Stephen Curry

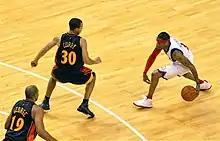
Curry defending against Allen Iverson in 2009

On June 25, 2009, his father's 45th birthday, Curry was selected as the seventh overall pick in the 2009 NBA draft by the Golden State Warriors. The day of the draft, Curry's father Dell, who wished for his son to be drafted with the eighth pick by the New York Knicks, called teams with higher picks and urged them not to draft his son. The Minnesota Timberwolves agreed not to draft Curry, and subsequently drafted two other point guards with the fifth and sixth picks. Warriors head coach Don Nelson chose to disregard Dell's wishes and drafted him anyway, one pick before the Knicks would have the opportunity to. Although the Warriors already had another lean, 6-foot-3, offensive-minded guard in Monta Ellis, Nelson had a penchant for using small lineups in his Nellie Ball system, and had warmed to the idea of selecting Curry. However, Ellis announced at a media session that he and Curry were too small to play together. Curry appeared in 80 games (77 starts) during the 2009–10 season, averaging 17.5 points, 4.5 rebounds, 5.9 assists, and 1.90 steals in 36.2 minutes. His second half of the season vaulted him into the rookie of the year race. He was named Western Conference Rookie of the Month for January, March, and April, finishing as the only Western Conference rookie to win the award three times. He finished runner-up for the NBA Rookie of the Year behind Tyreke Evans and was a unanimous NBA All-Rookie First Team selection, becoming the first Warriors player since Jason Richardson in 2001–02 to earn All-Rookie First Team honors. He scored 30-plus points eight times, setting the most 30-point games by any rookie in 2009–10 and the most since LeBron James had 13 and Carmelo Anthony had 10 in 2003–04. Curry had five 30-point/10-assist games, which tied Michael Jordan for the second-most 30-point/10-assist games by a rookie (Oscar Robertson is first with 25). He became just the sixth rookie in NBA history to post a 35-point, 10-assist, 10-rebound game when he registered his first career triple-double with 36 points, 13 assists, and 10 rebounds against the Los Angeles Clippers on February 10. In the Warriors' season finale against the Portland Trail Blazers on April 14, Curry recorded a then- career-high 42 points, nine rebounds and eight assists, becoming the first rookie since Robertson in February 1961 to register at least those numbers in each category in the same game. Curry finished his rookie season with 166 three-pointers, which were, at the time, the most ever by a rookie in NBA history.